Castello Barbarossa

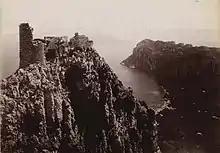
Photo of Castello Barbarossa from 1890

Castello Barbarossa is an archaeological ruin and ornithological station in Anacapri, on the island of Capri, Italy. It is named after the former corsair and Ottoman Kapudan Pasha (Admiral) Hayreddin Barbarossa, who stormed it in 1535 and destroyed it in 1544. The construction date is uncertain but it perhaps dates back to the late ninth century. From 1898, the structure, now in ruins, was owned by the Swedish psychiatrist Axel Munthe who donated it to his foundation. The surroundings, interesting for their botanical features, are home to the island's ornithological station.